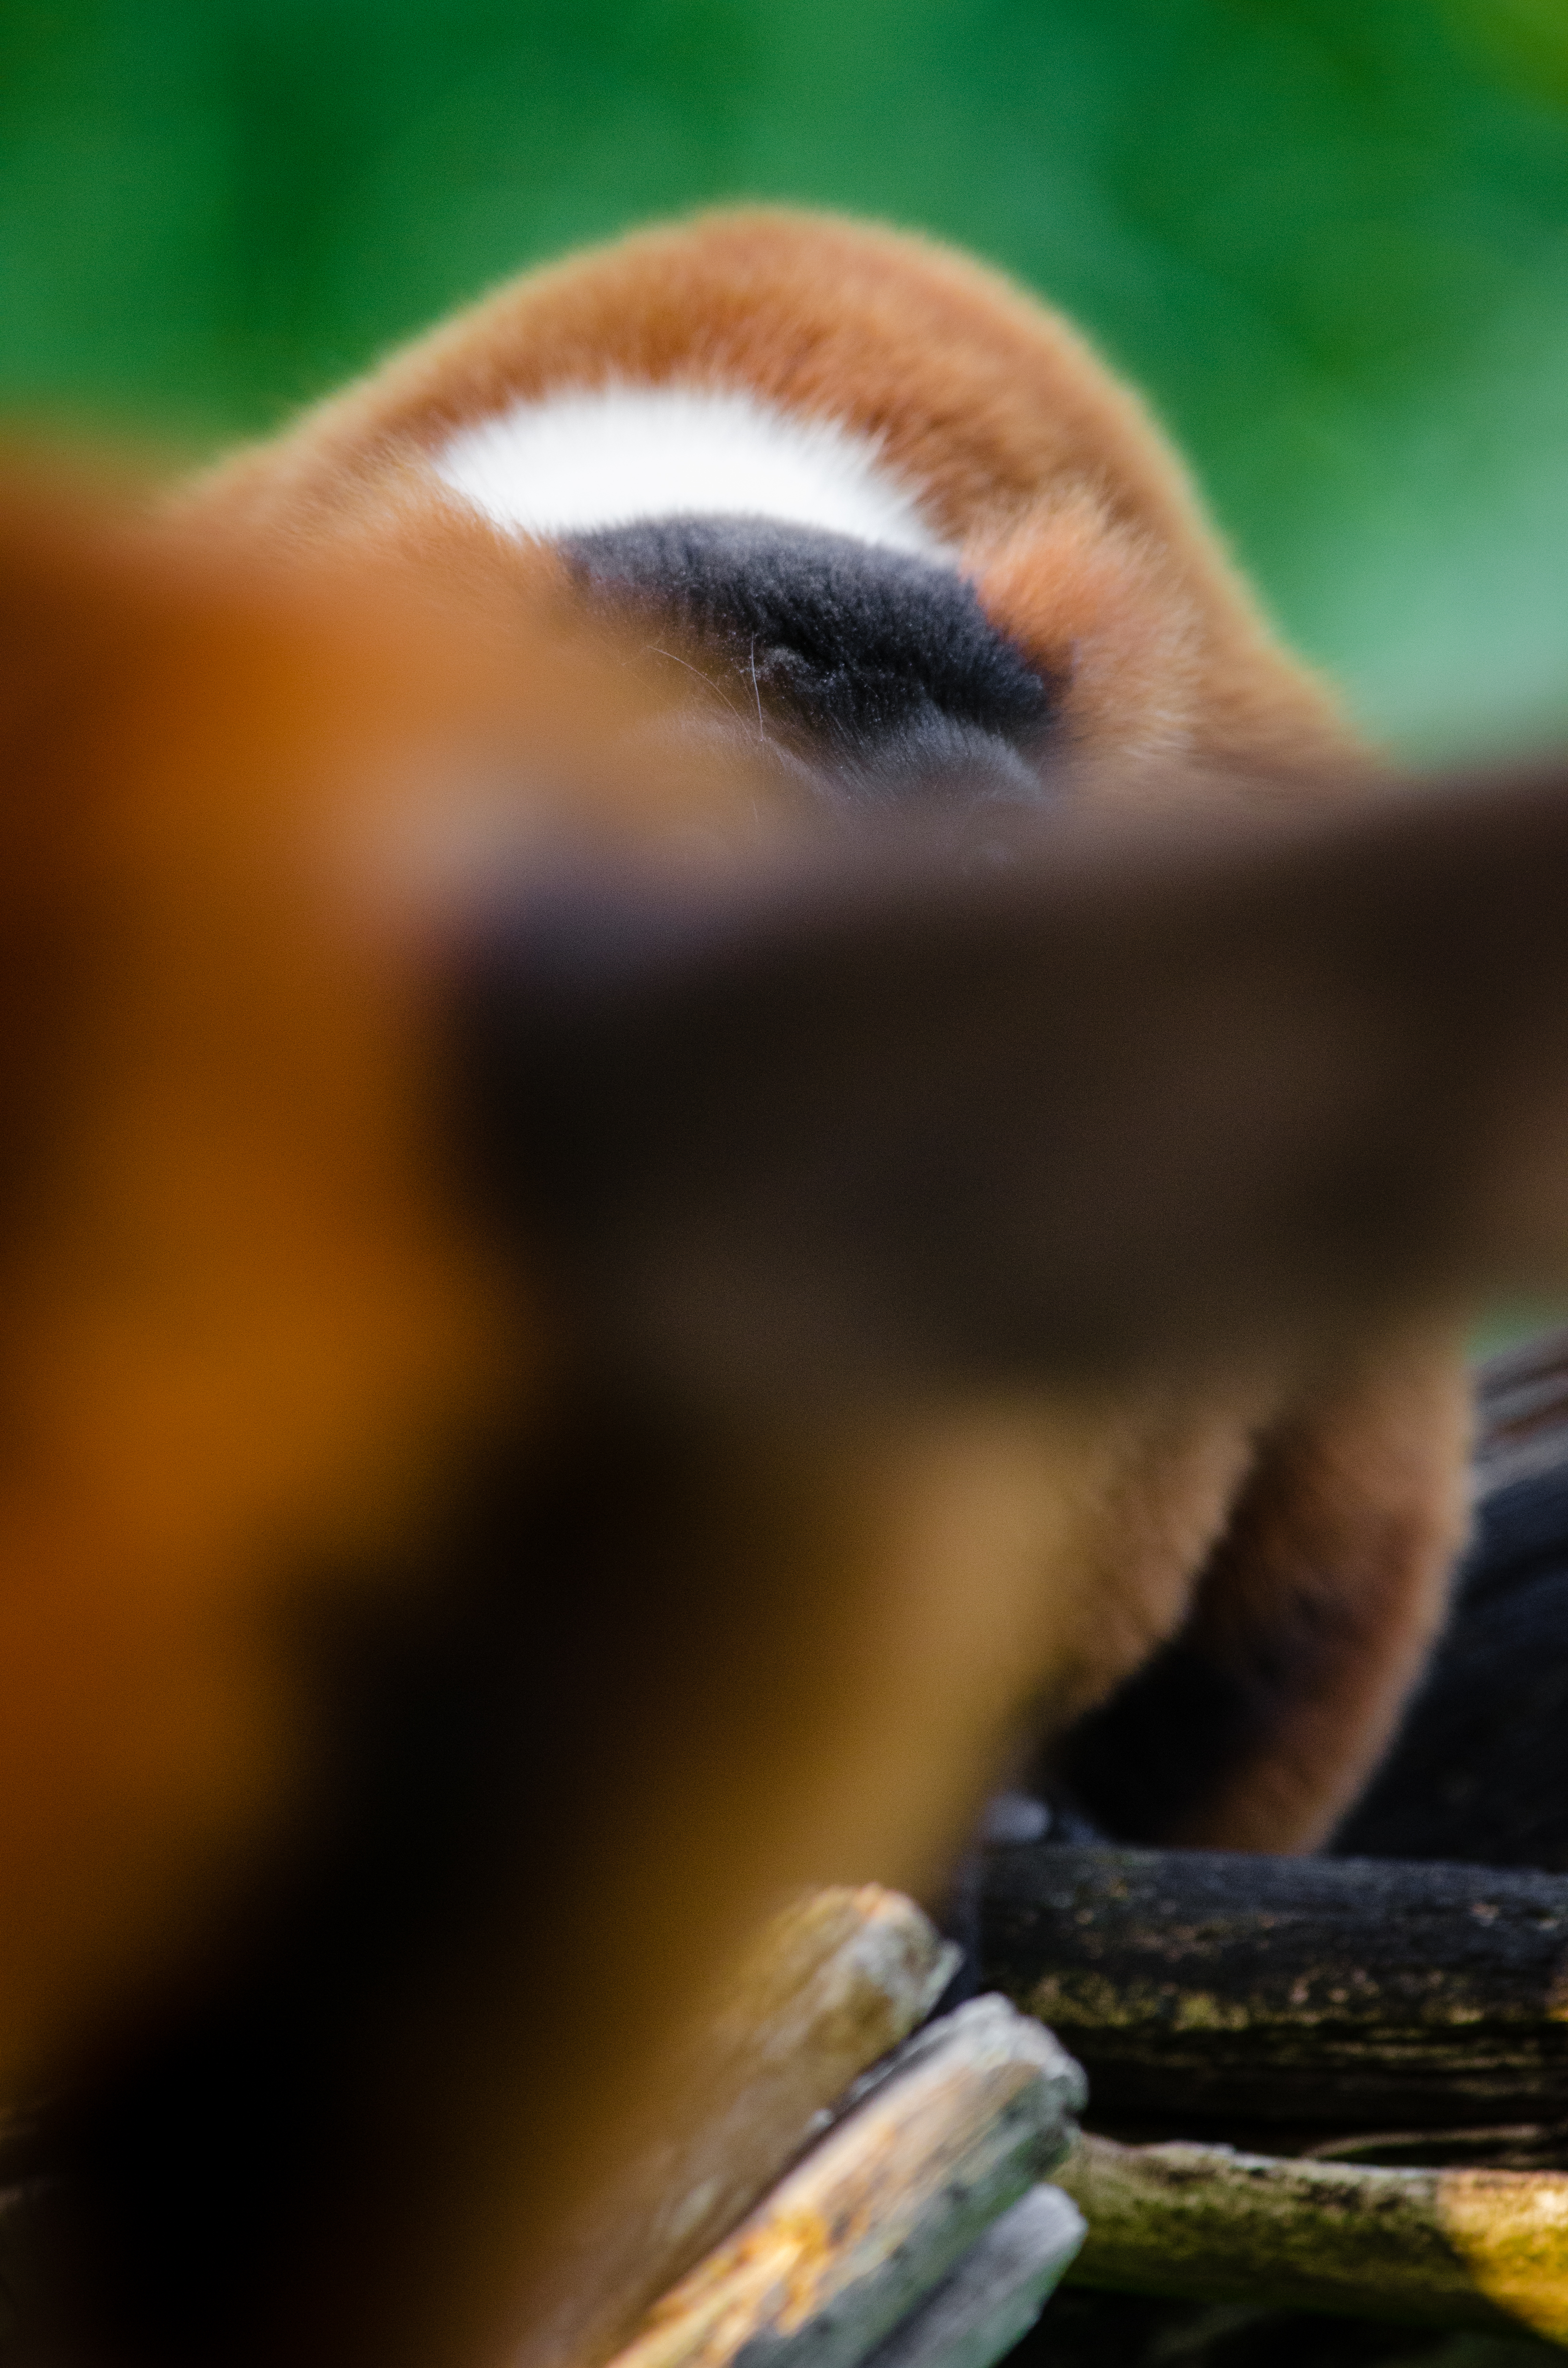
hand, bokeh, photography, feet, cute, wildlife, zoo, red, beak, mammal, nikon, fauna, primate, close up, nose, eyes, hands, eye, madagascar, zoom, germany, deutschland, f28, nikkor, augen, adorable, lemur, d7000, roter, niedlich, tierpark, 80200mm, ruffed, vari, lemuren, gelsenkirchen, erlebniswelt, fuse, macro photography, h nde